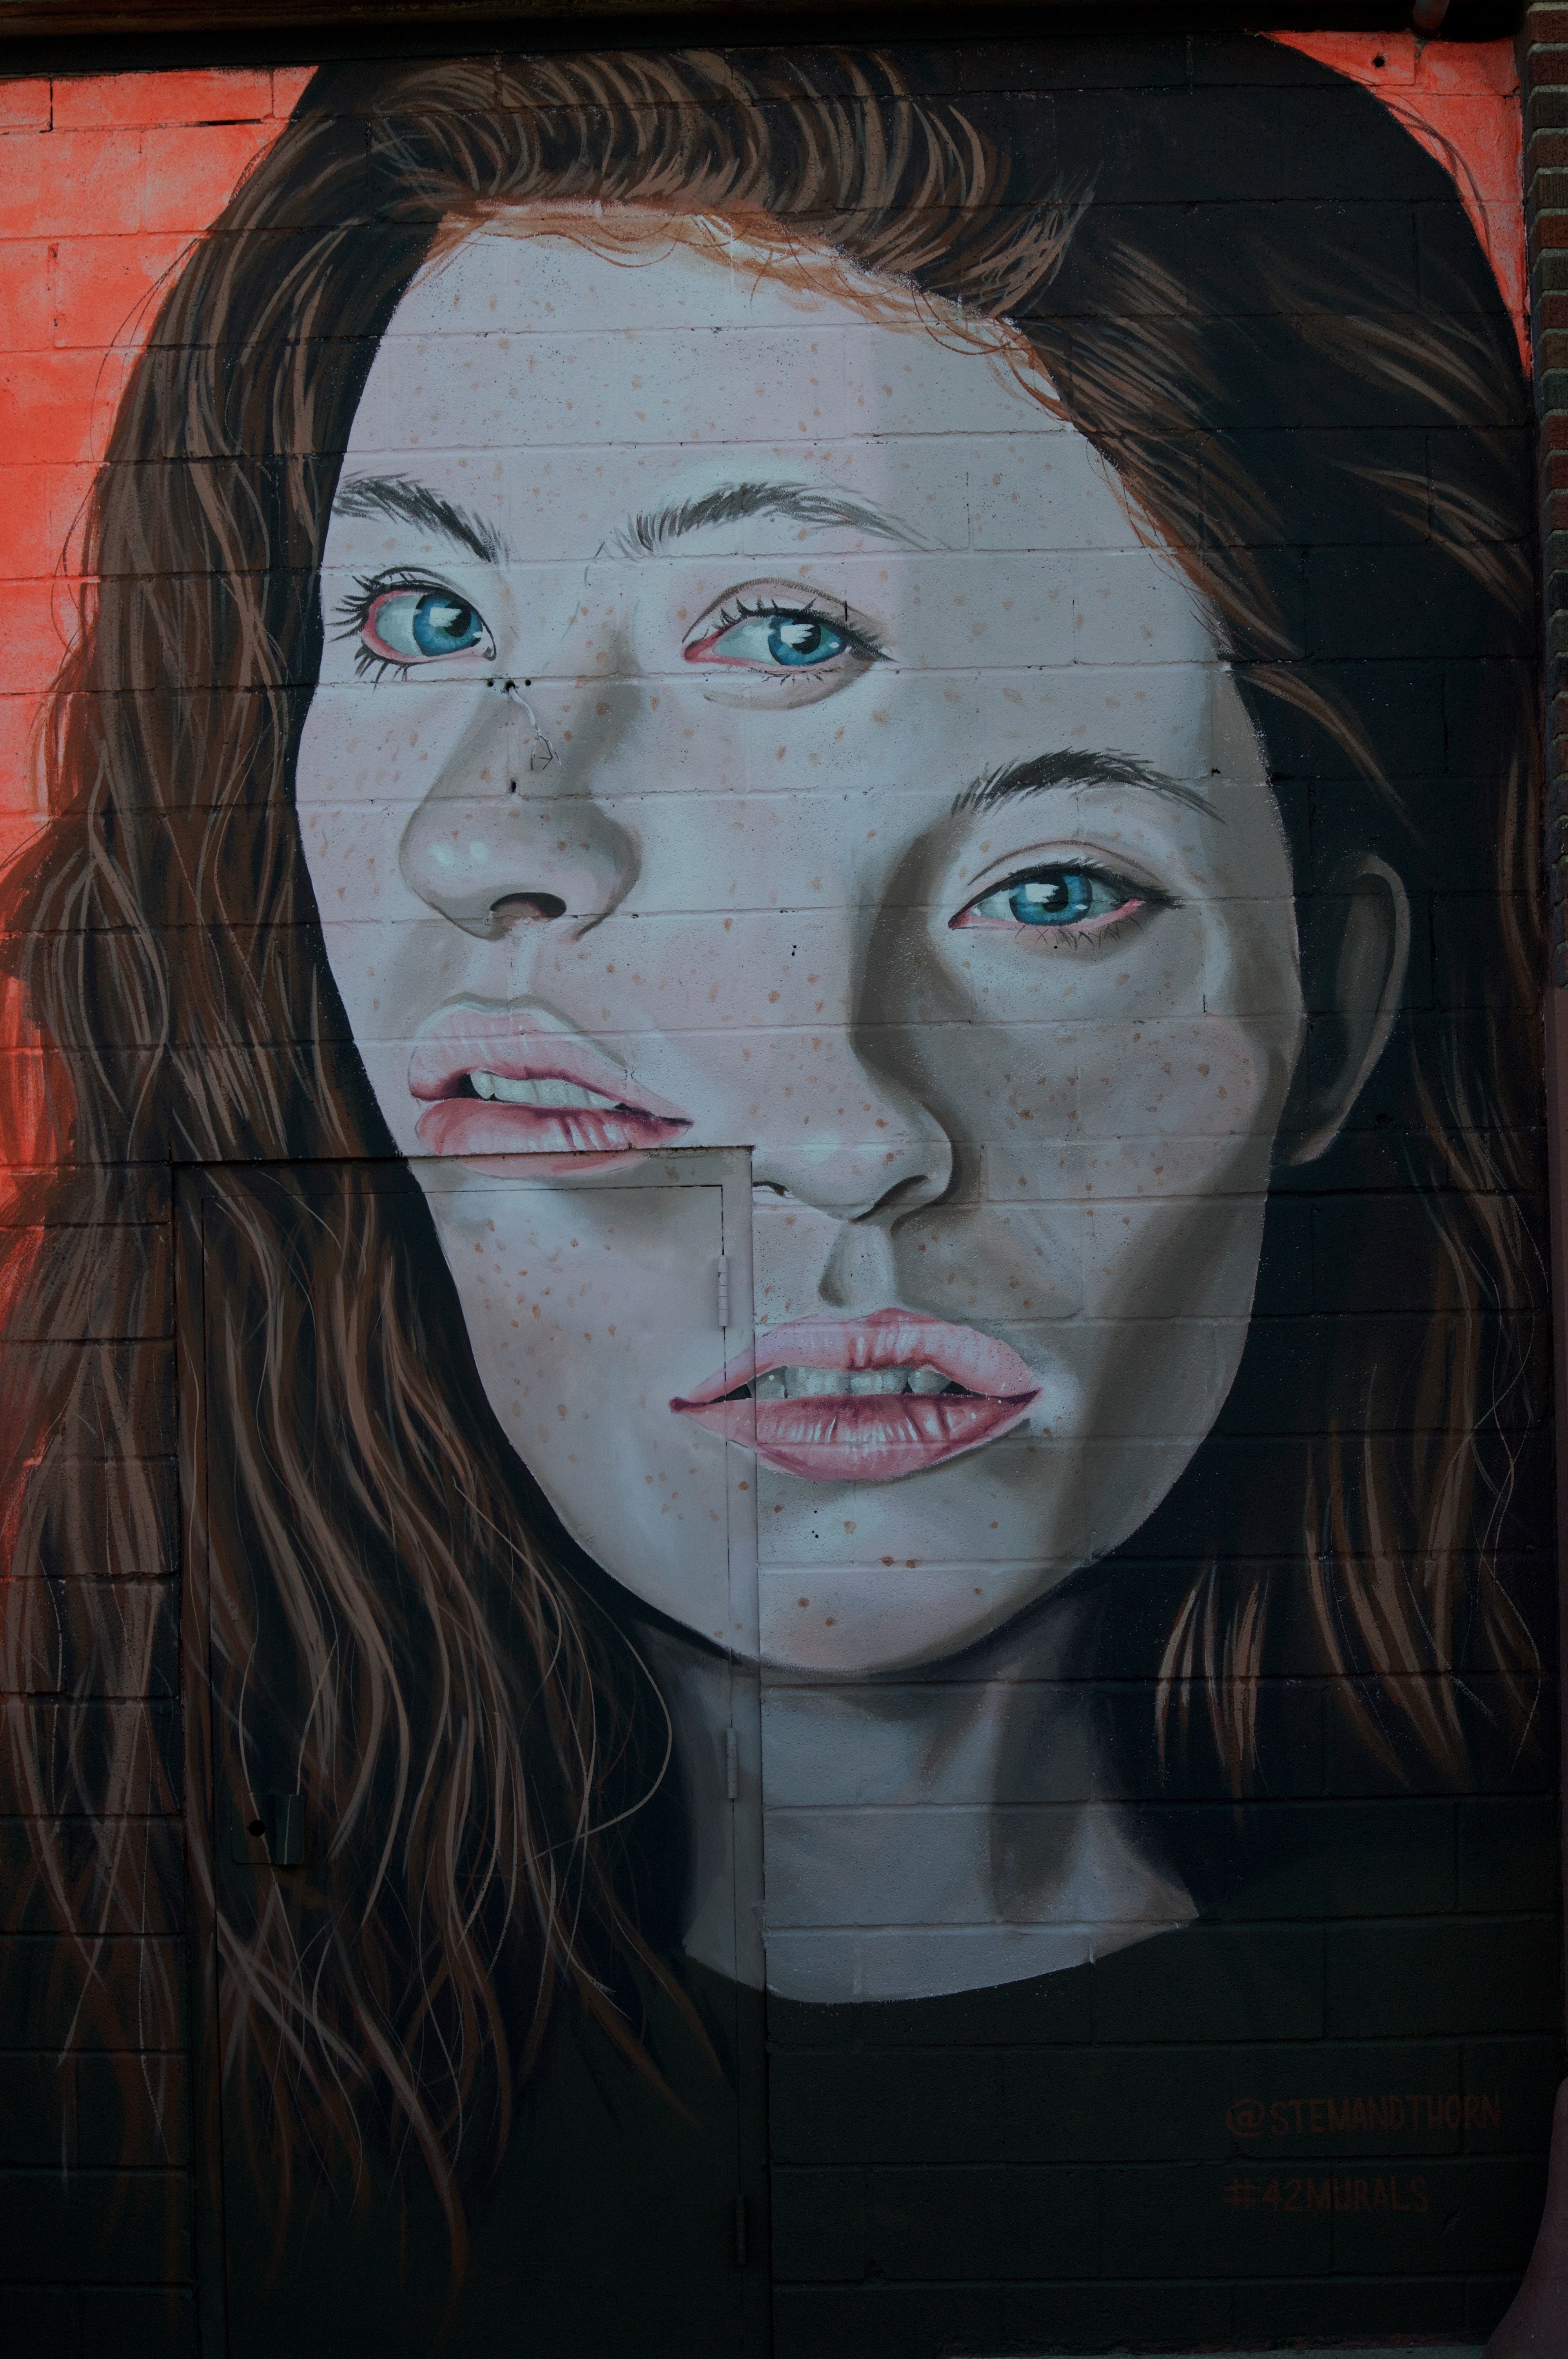
woman, portrait, color, painting, face, art, sketch, drawing, illustration, head, poster, modern art, artist painting, acrylic paint, women painting